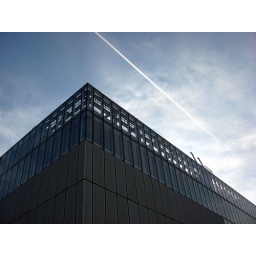
A plane leaves a trail in the sky parallel to the lines of the new BBC offices in Glasgow.